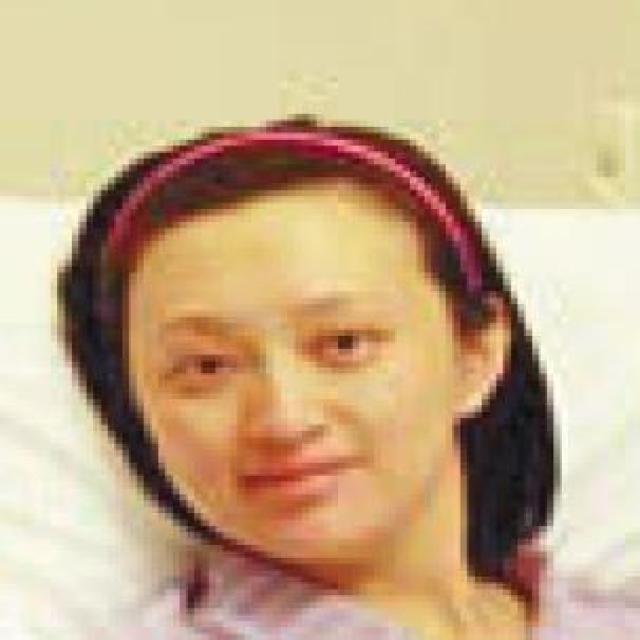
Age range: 21-44